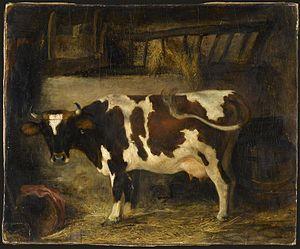
Eugénie D'Alton ou Dalton née Geneviève-Charlotte Simon, née à Paris le 7 septembre 1802 ou 1803 et morte le 9 février 1859 à Alger est une danseuse modèle et peintre élève et maîtresse d'Eugène Delacroix.